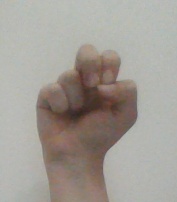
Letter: gaaf